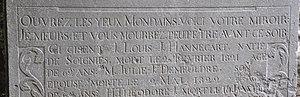
Epitaphe - Vieux cimetière - Soignies
Le vieux cimetière de Soignies en Belgique fut le cimetière de la ville jusqu'en 1890. De configuration ancienne, il a gardé ses caractéristiques médiévales. Les premiers écrits mentionnant ce site datent du premier quart du XIVᵉ siècle.